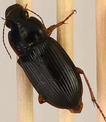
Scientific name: Harpalus pensylvanicus
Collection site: Konza Prairie Agroecosystem NEON (KONA), plot KONA_001